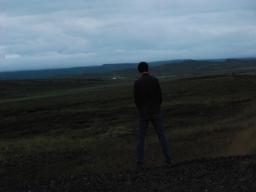
Label: Background_without_leaves